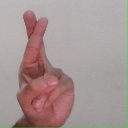
अक्षर: र